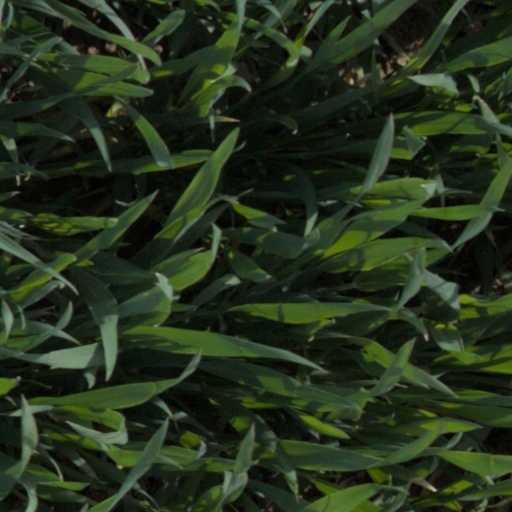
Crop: wheat